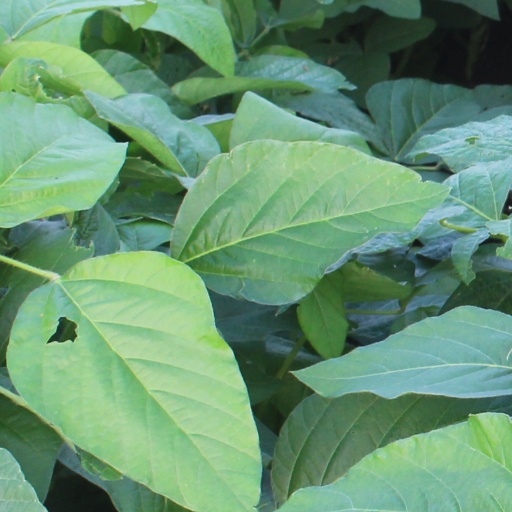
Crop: soybean